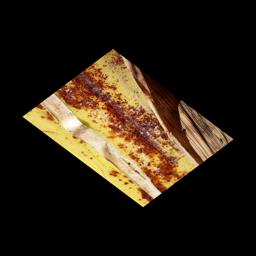
Label: PSEUDOSTEM WEEVIL